USS PC-598

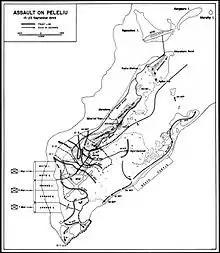
Landing Beaches at Peleliu.

On 30 May things got a bit more exciting for the ship. While escorting "Kalita" from Espiritu Santo to Guadalcanal, "PC-598" rescued two USMC airmen from a downed Gruman TBF-1 Avenger out of Turtle Bay Field, Espiritu Santo. The plane, part of Marine Torpedo Bombing Squadron 232 (VMTB-232), was on a routine flight but got lost in bad weather, ran low on gasoline and its crew decided to ditch the plane near the convoy. The rescued crewmen were 1st Lieutenant A. J. Aune and Sergeant L. J. Eickhoff.